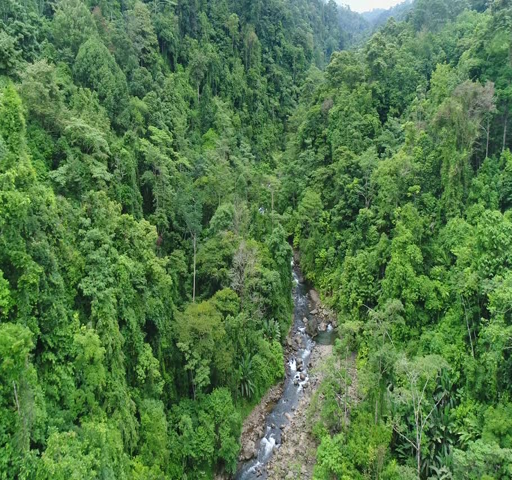
flying along a river through the dense rain forest .